U.S. Route 13 in Delaware

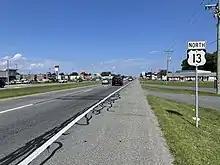
US 13 northbound in Camden

In 1932, the portion of US 13 between Felton and Dover was widened. In addition, the divided highway between Reynolds' Corner and Drawyers Creek was completed in September and work began on widening US 13 into a divided highway between Smyrna and Reynolds' Corner. The completion of the divided highway between State Road and Wilmington was slated for summer 1933. This widening project included widening the bridge over the Pennsylvania Railroad in Farnhurst. In 1933, the divided highway portion of US 13 was extended south to Smyrna while the portion between Dover and Smyrna was under contract. The same year, the remainder of US 13 south of Dover was widened. The divided highway portion between Dover and Smyrna was finished on September 22, 1934, marking the completion of widening US 13 between Dover and Wilmington into a divided highway. At the time, US 13 between Dover and Wilmington was the best superhighway and the longest stretch of divided highway in the world.